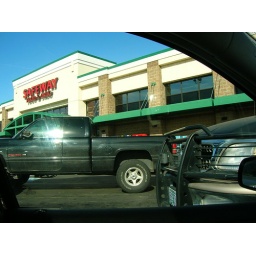
krista is in there getting my blue sky green tea peach soda and godiva dark chocoloate rasberry ice cream.